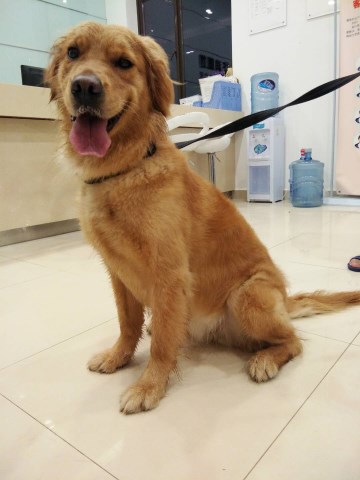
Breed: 5355-n000126-golden_retriever